8th King's Royal Irish Hussars

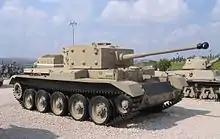
Cromwell tank

In March 1918, they were transferred to the 9th Cavalry Brigade, 1st Cavalry Division. On 11 March, they came on the British War Establishment i.e. D squadron was absorbed into the others. The Germans began to collapse soon after the allies began their final offensive in August, the 8th fighting at St Quentin, Beaurevoir and Cambrai and the Pursuit to Mons. On 11 November 1918, whilst camped at Maffles, the regiment heard that the Armistice had been signed. The 8th Hussars had 105 soldiers killed and countless wounded throughout the four years of the war. The regiment commissioned a memorial to the fallen, which has been on display, where possible, since its unveiling and has been updated with the names of those who fell in the Second World War and the Korean War and is now on display with the successor regiment, the Queen's Royal Hussars.